Tadjoura

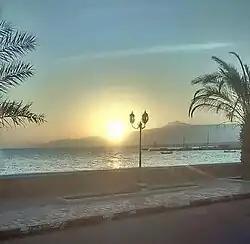
Tadjoura beach at sunset.

The Djibouti government established various large-scale public works programmes to renovate the city. The Tadjoura port was modernized in 2000, at a cost of US $1.64 million. The work was described as part of the government's effort to help the economic development of the districts of Tadjourah, Obock, Ali Sabieh and Dikhil. The new Port of Tadjoura has been built to mainly focus on general cargo, such as livestock, sesame, frankincense, fertilizers and grain, at the cost of US $90 million. Initially the port has been developed in the aim to transport mainly potash from Ethiopia's Afar Region, while the mining is not yet developed. Besides that the port has a potential to provide for northern Djibouti and to its closest outlet for Ethiopia's Afar and Tigray regions. Compared with the traditional route from ports in Djibouti via Galafi, the new road (RN-11) from Tadjoura to Balho shortens the driving hour significantly.